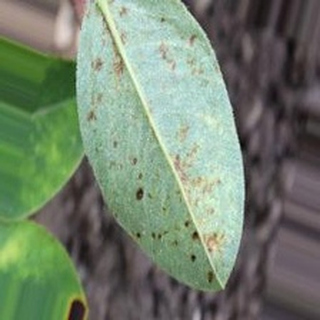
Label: groundnut_rust